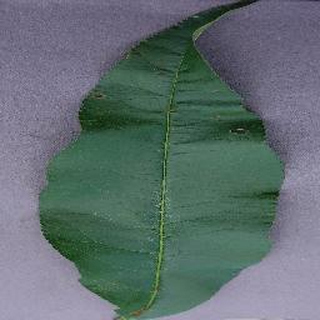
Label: peach_bacterial_spot